St. Anthony Church, Durrës

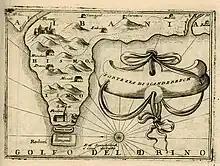
Map of the Cape of Rodon by Vincenzo Coronelli showing the Castle of Rodon and the St. Anthony Church

Saint Anthony Church was of the most popular churches of the area of the Albanian Medieval Period. This is also due to the construction of Skanderbeg's Castle in that Cape area in the 15th century, Indirectly it is called the Skanderbeg church.